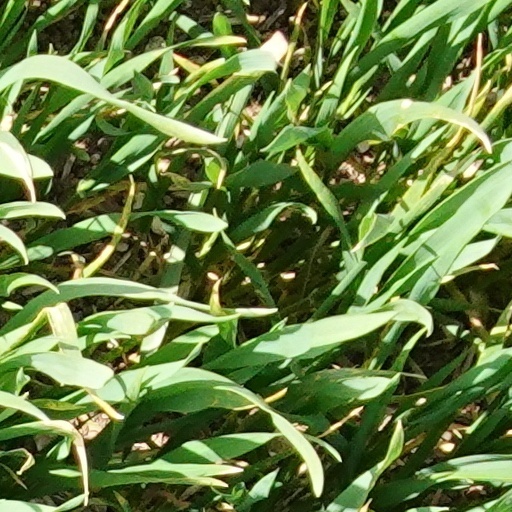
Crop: wheat